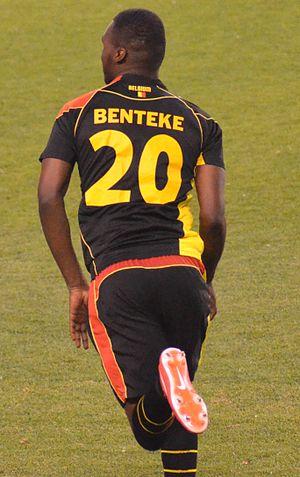
Christian Benteke, né le 3 décembre 1990 à Kinshasa, est un footballeur international belge qui évolue au poste d'attaquant à Crystal Palace.